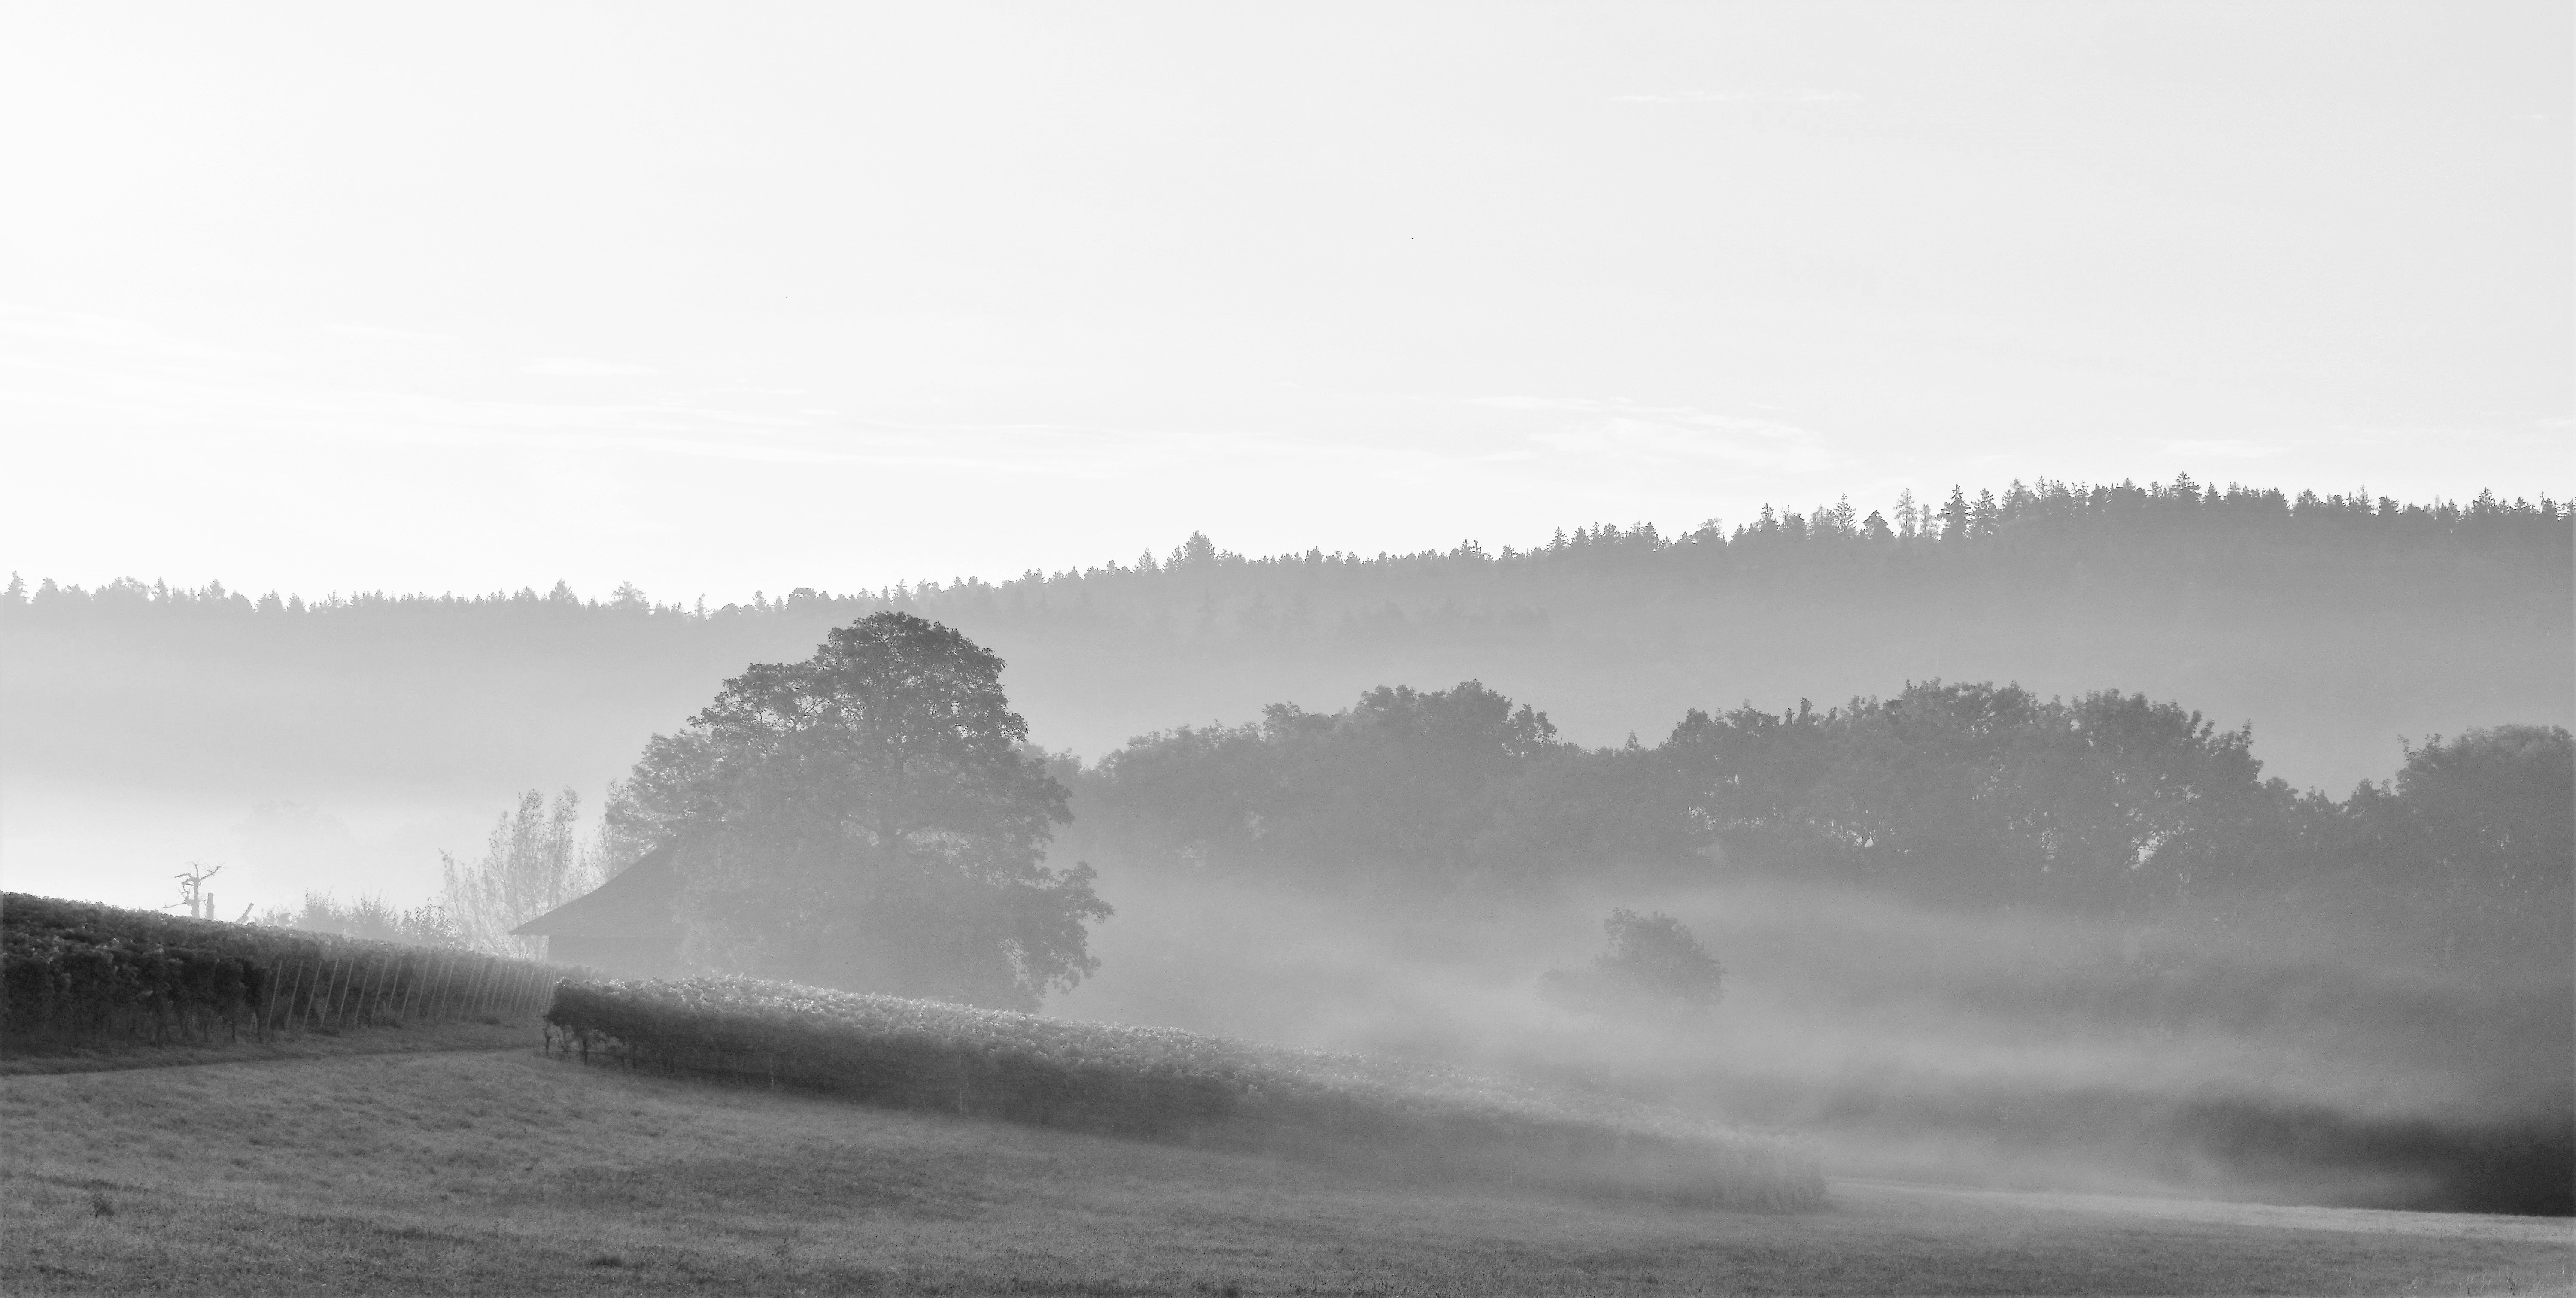
landscape, nature, horizon, cloud, black and white, fog, sunrise, mist, photography, meadow, morning, wave, dawn, autumn, weather, haze, monochrome, skies, morgenstimmung, monochrome photography, atmospheric phenomenon, wind wave